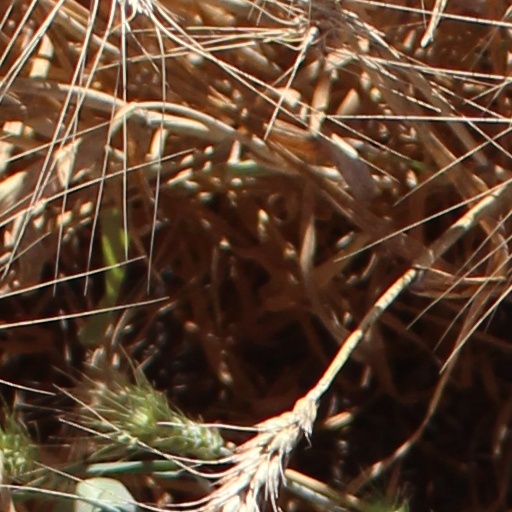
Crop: wheat